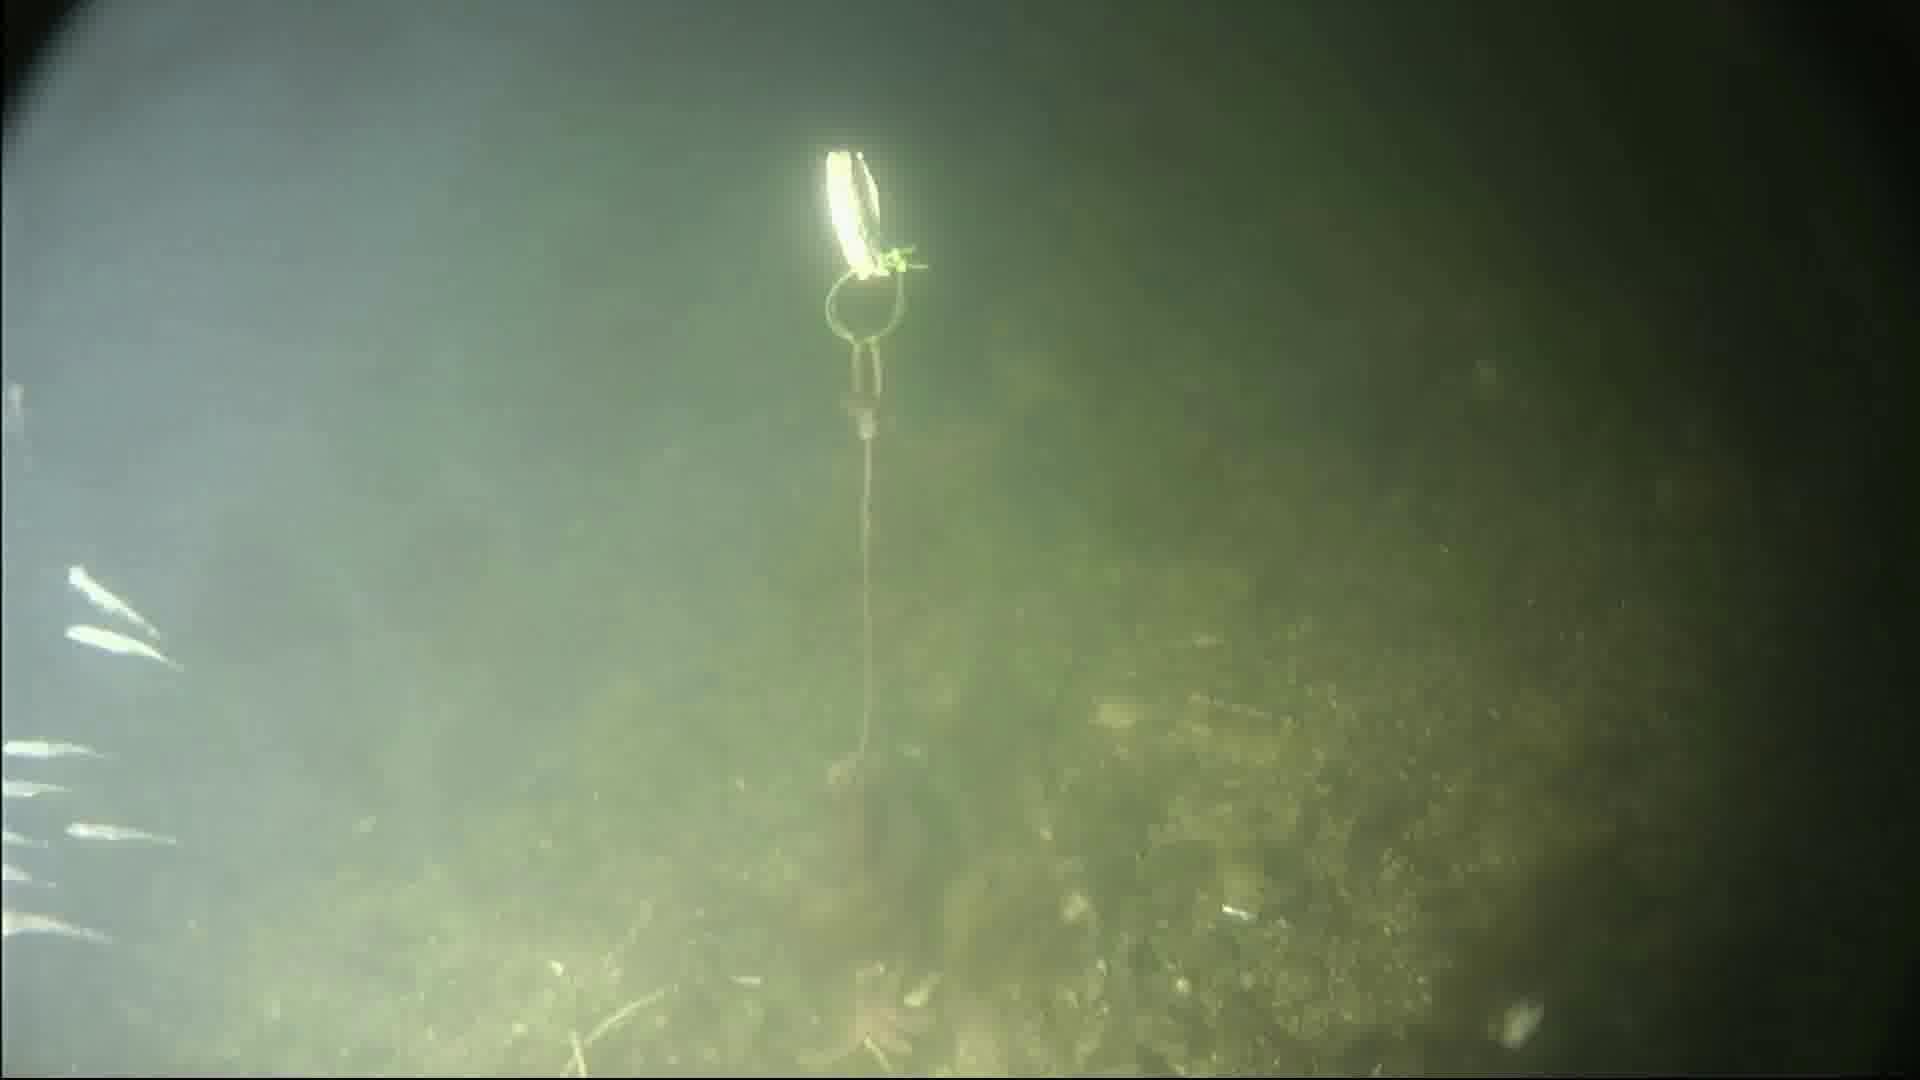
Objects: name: starfish
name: crab
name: small_fish